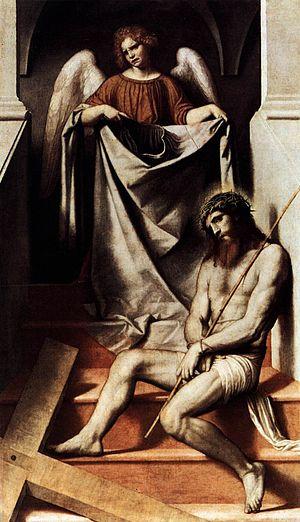
La Renaissance bergamasque et bressane est l'une des principales déclinaisons de l'art de la Renaissance en Italie. L'importance des deux villes sur la scène artistique s'est développée à partir du XVIᵉ siècle, lorsque les artistes étrangers et locaux ont fait une synthèse originale des manières lombardes et vénitiennes, grâce à la position géographique particulière des deux villes: le dernier avant-poste de la Sérénissime sur le continent pour Bergame et territoire disputé entre Milan et Venise pour Brescia.